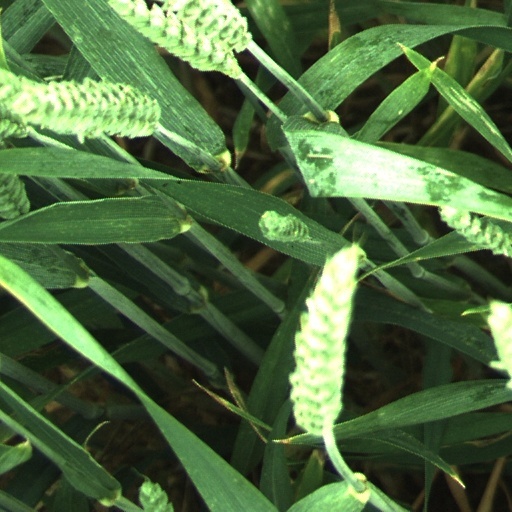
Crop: wheat